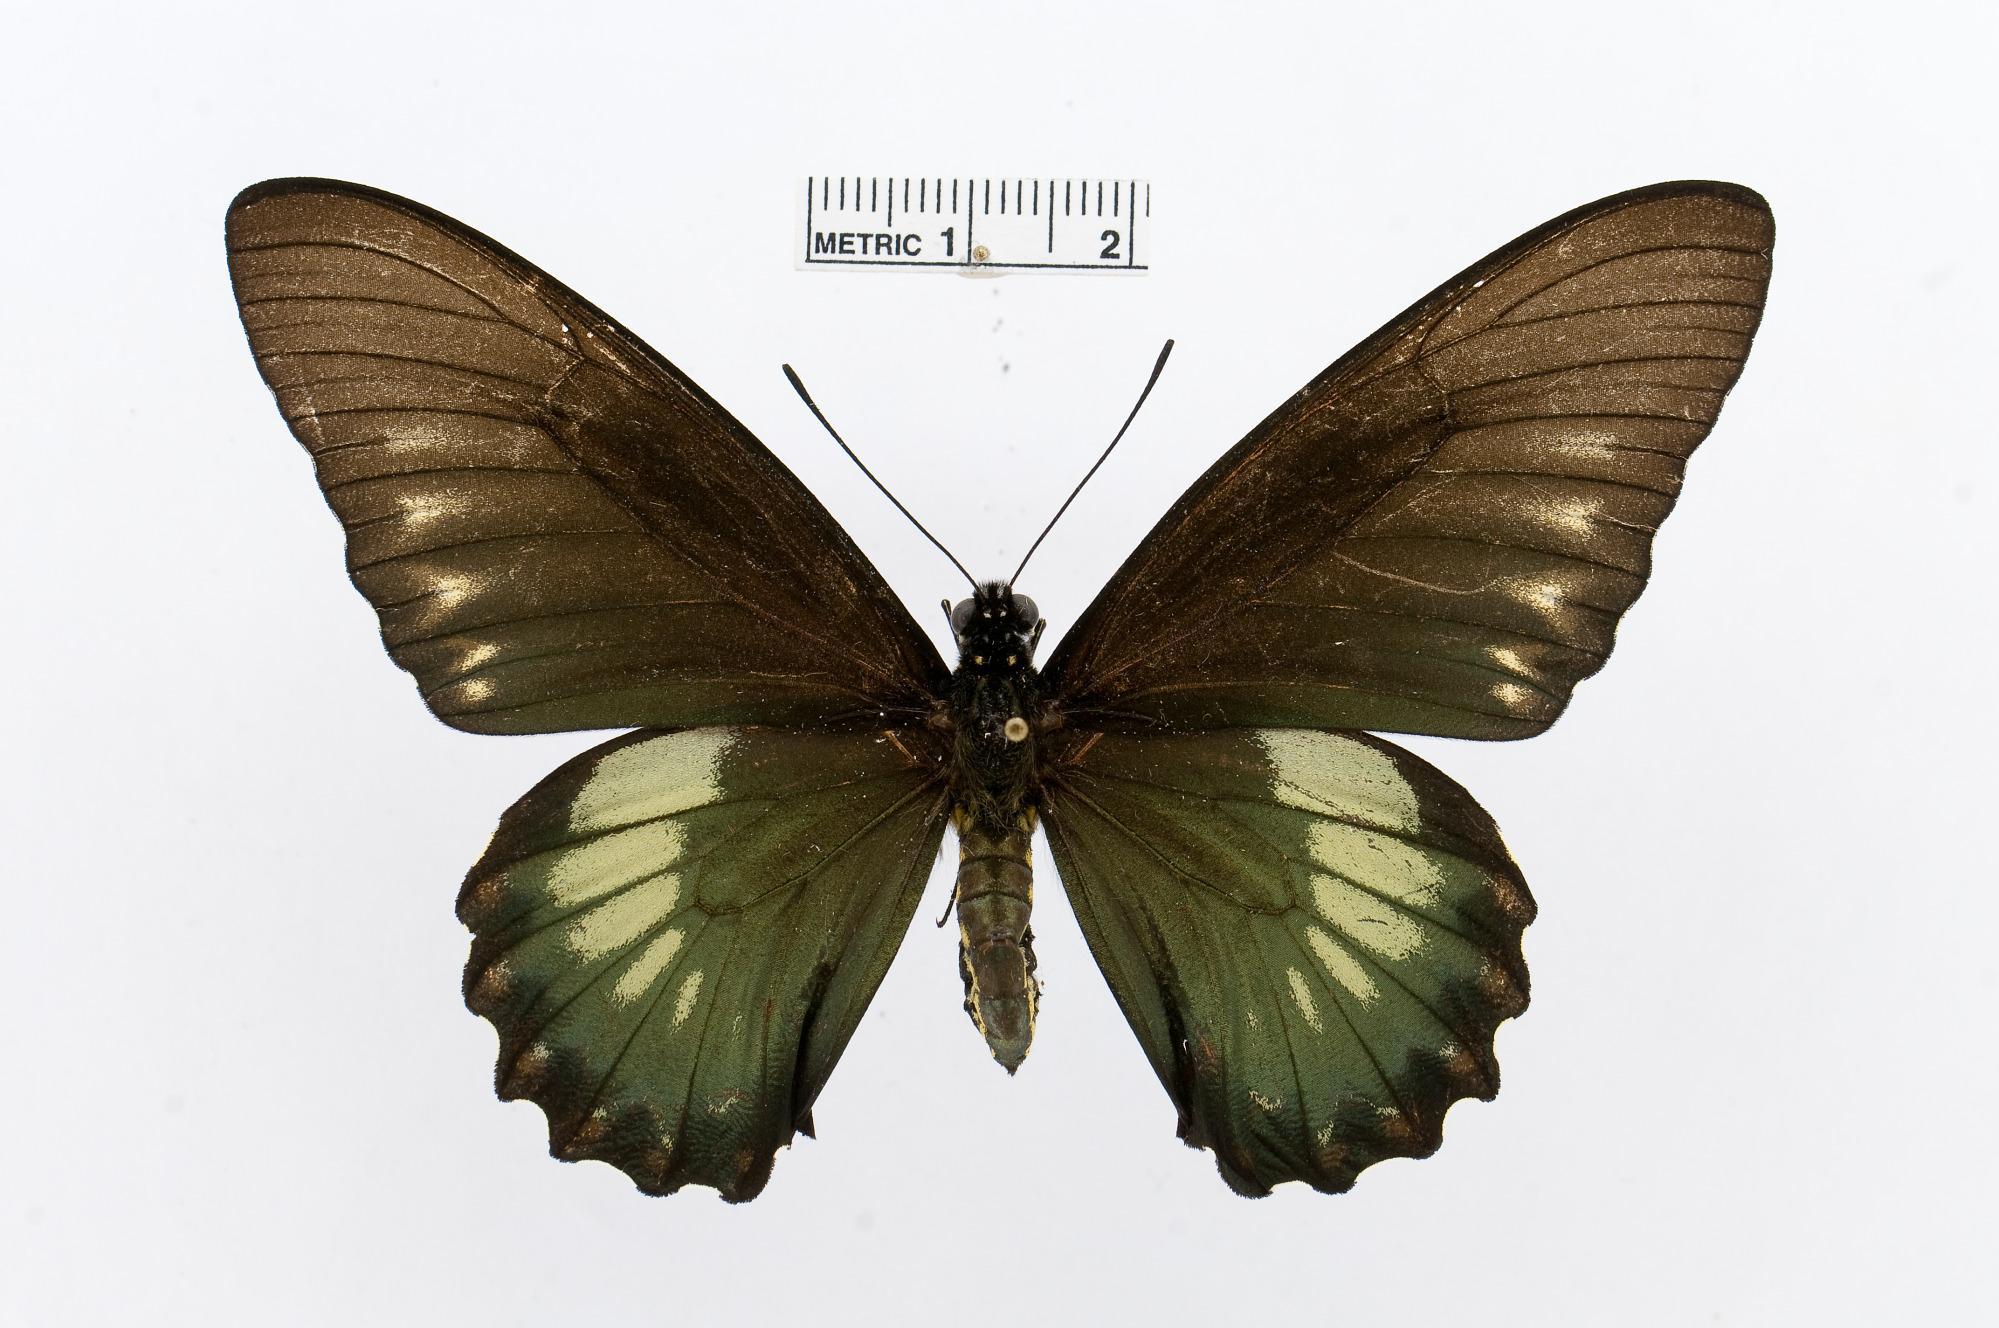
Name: Battus chalceus
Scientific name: Battus chalceus
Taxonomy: Animalia, Arthropoda, Insecta, Lepidoptera, Papilionidae, Papilioninae